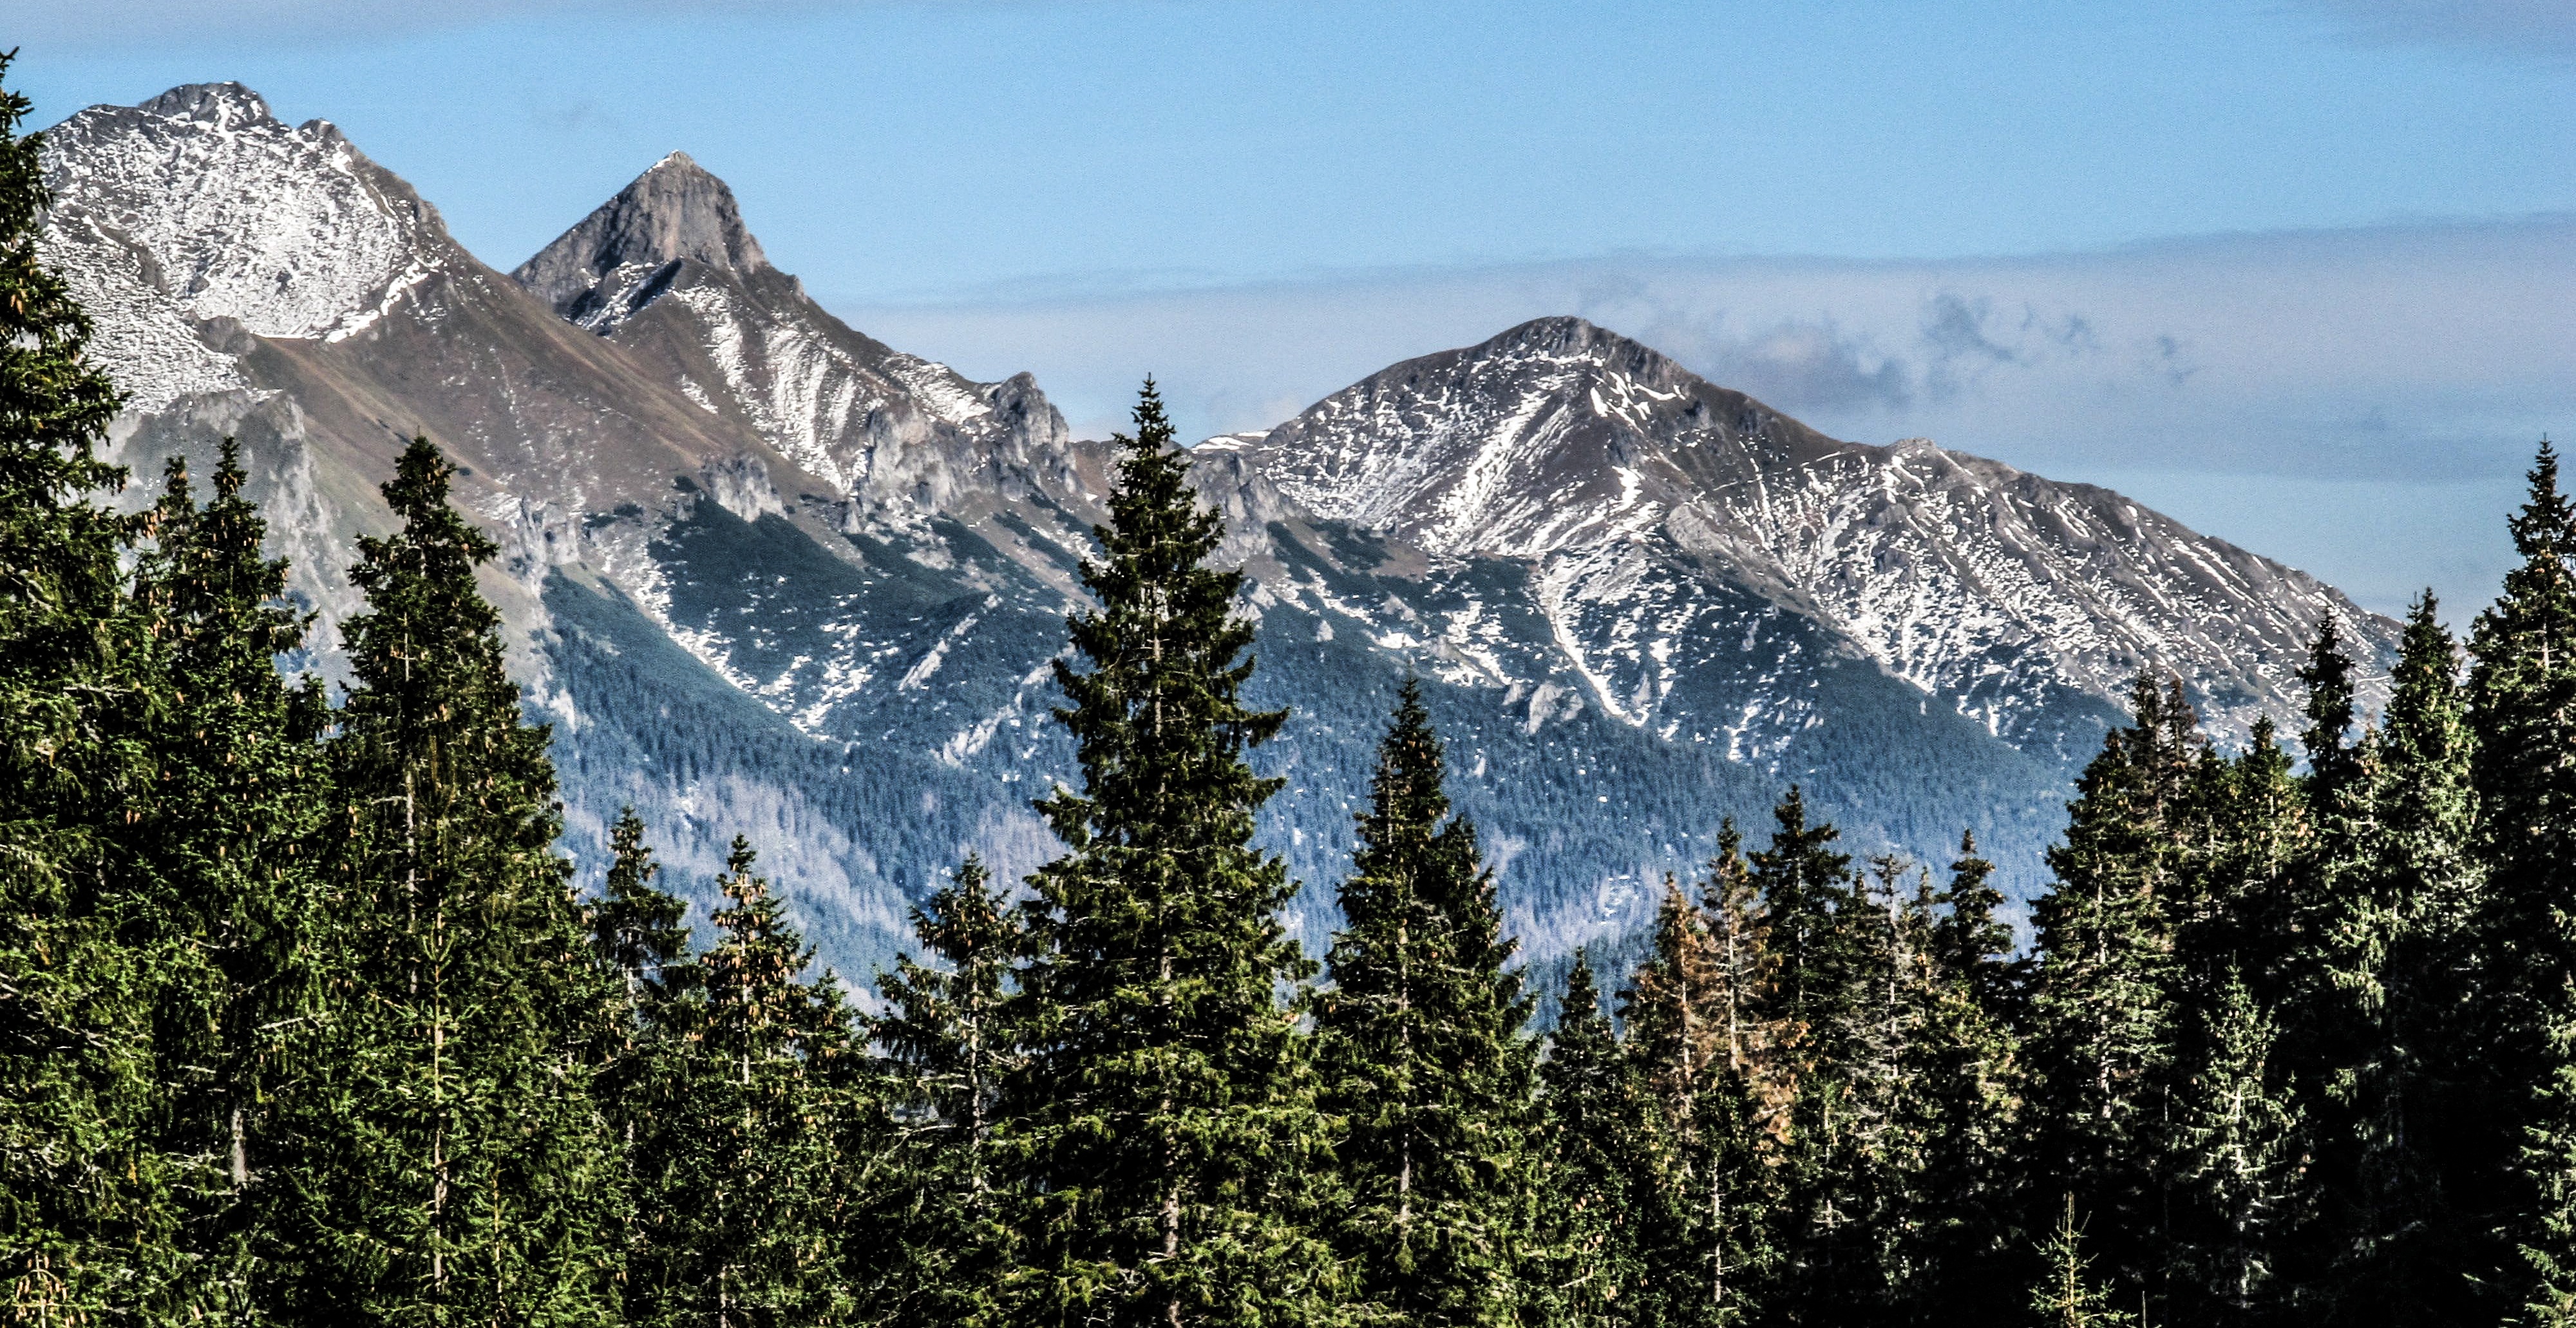
landscape, tree, nature, forest, grass, outdoor, rock, wilderness, mountain, snow, sky, hiking, peak, mountain range, travel, green, scenery, blue, terrain, national park, ridge, summit, mountain landscape, clouds, mountains, alps, plateau, way, ecosystem, landform, geographical feature, mountainous landforms, geological phenomenon